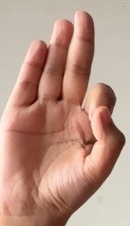
ASL sign: F